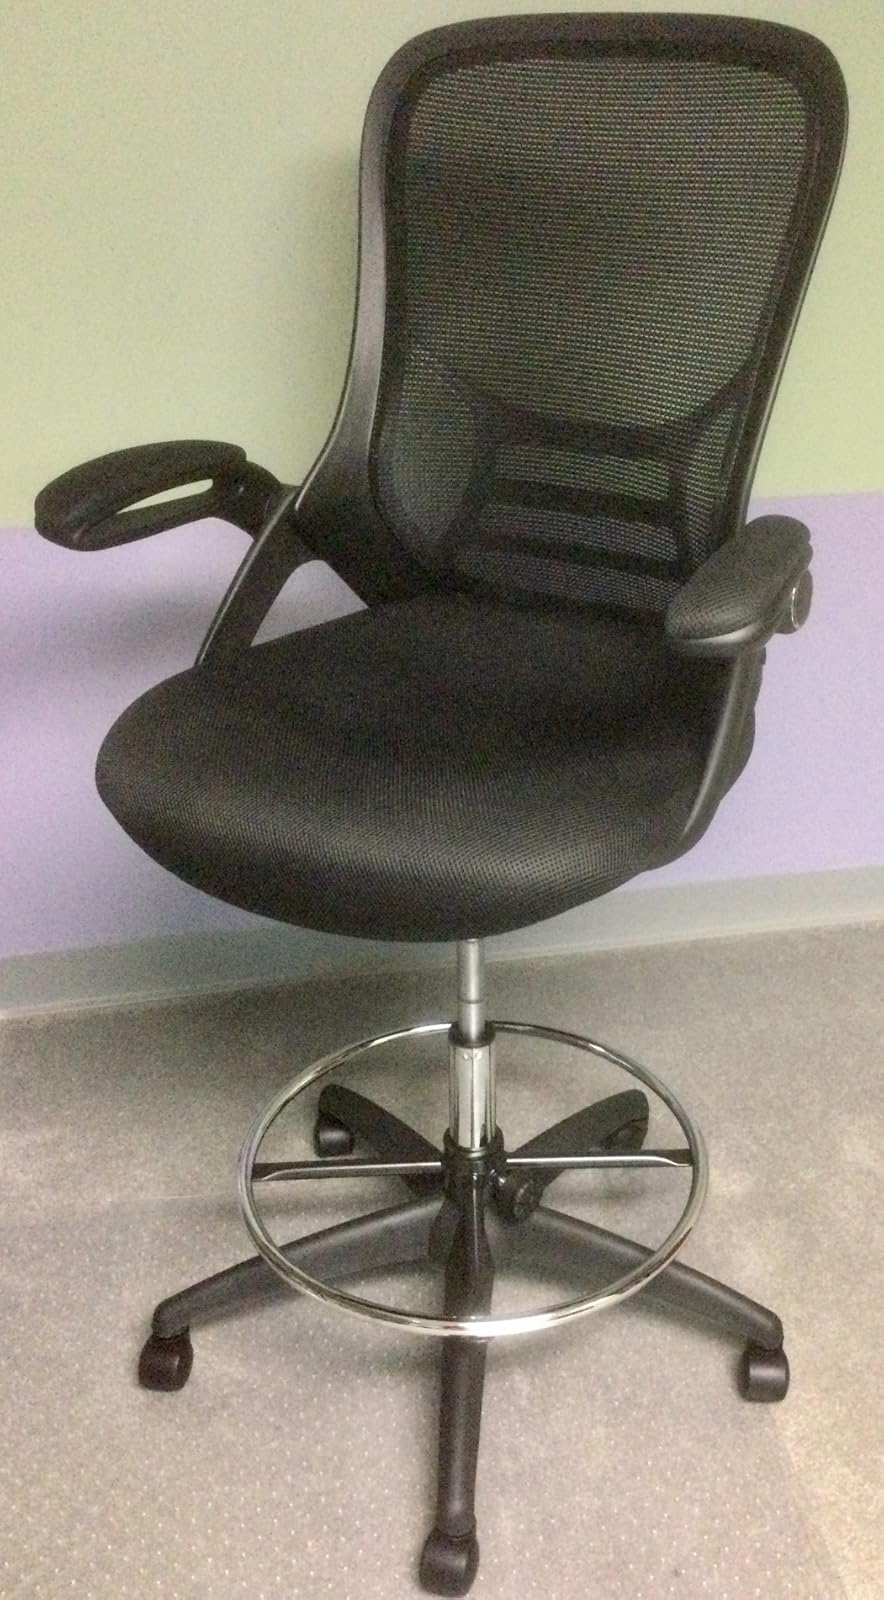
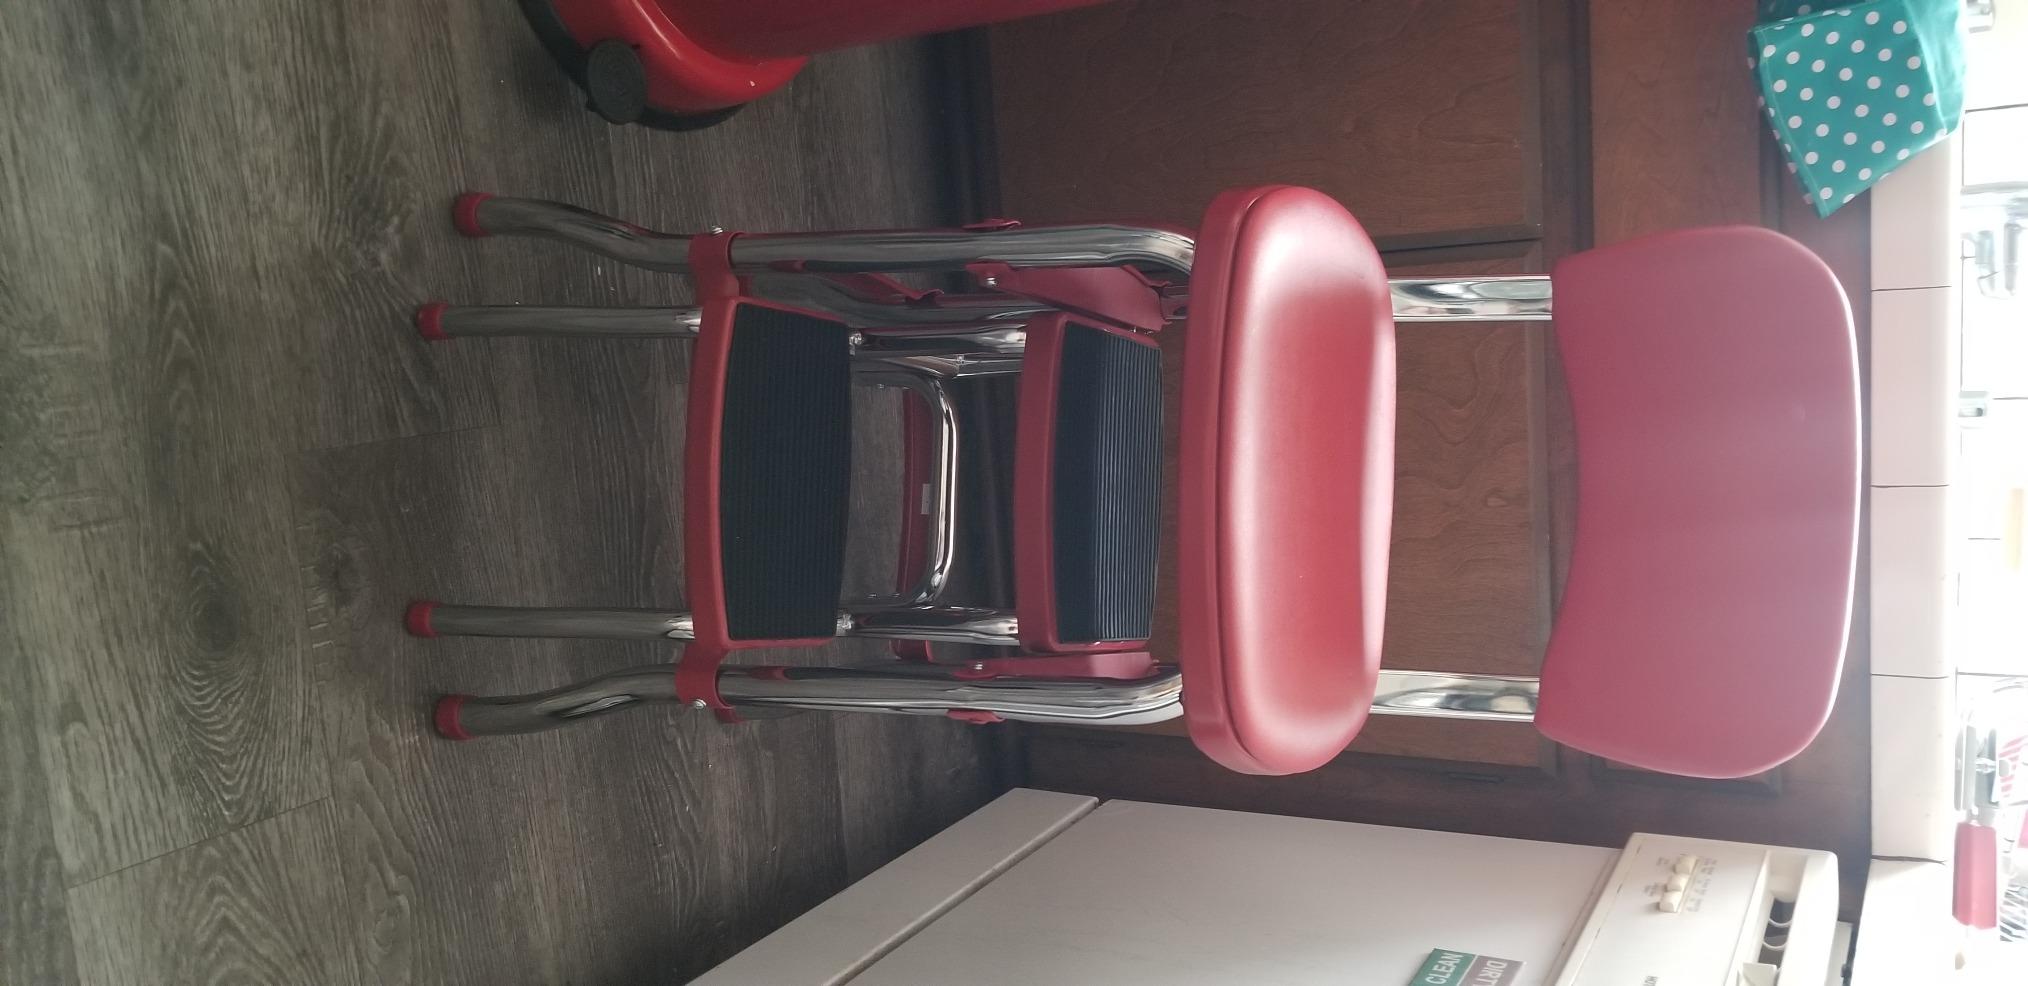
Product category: items_chair
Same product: no